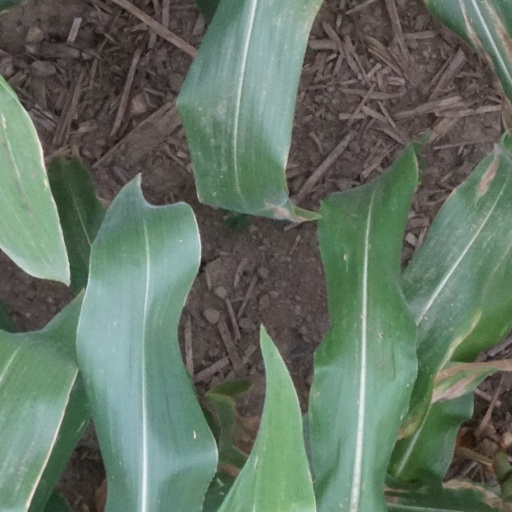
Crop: maize; corn